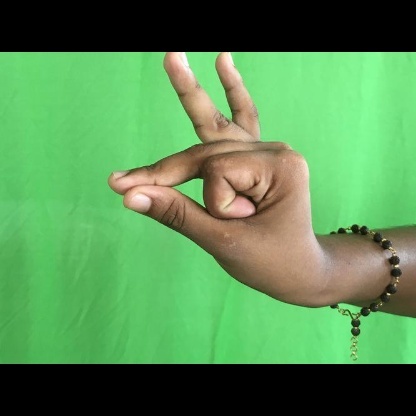
Mudra: Bramaram